Gisborough Priory

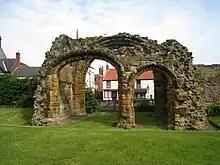
The remains of the outer porch of the great gate of Gisborough Priory

Fragments of other buildings associated with the priory can be seen on the site. There was a cloister measuring square to the south of the priory church surrounded by domestic buildings or ranges. They replaced an earlier cloister and ranges destroyed in the fire of 1289 rebuilt to a new, larger, design. Processional doors on the cloister's north wall gave access to the nave of the church. In 1854, surviving arches and columns from the cloister were taken to London for display in the Crystal Palace where they provided the basis for a reconstruction of a medieval cloister in the "English National Art Court" section of the exhibition.